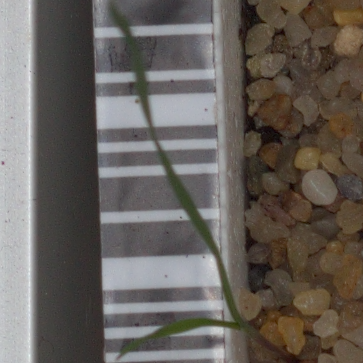
Label: black_grass